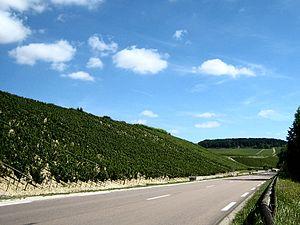
Le chablis grand cru est un vin d'appellation d'origine contrôlée produit à Chablis, dans le département de l'Yonne, en Bourgogne.
Le vignoble de Chablis, ou Chablisien, est situé en France, dans la région Bourgogne-Franche-Comté et le département de l'Yonne.